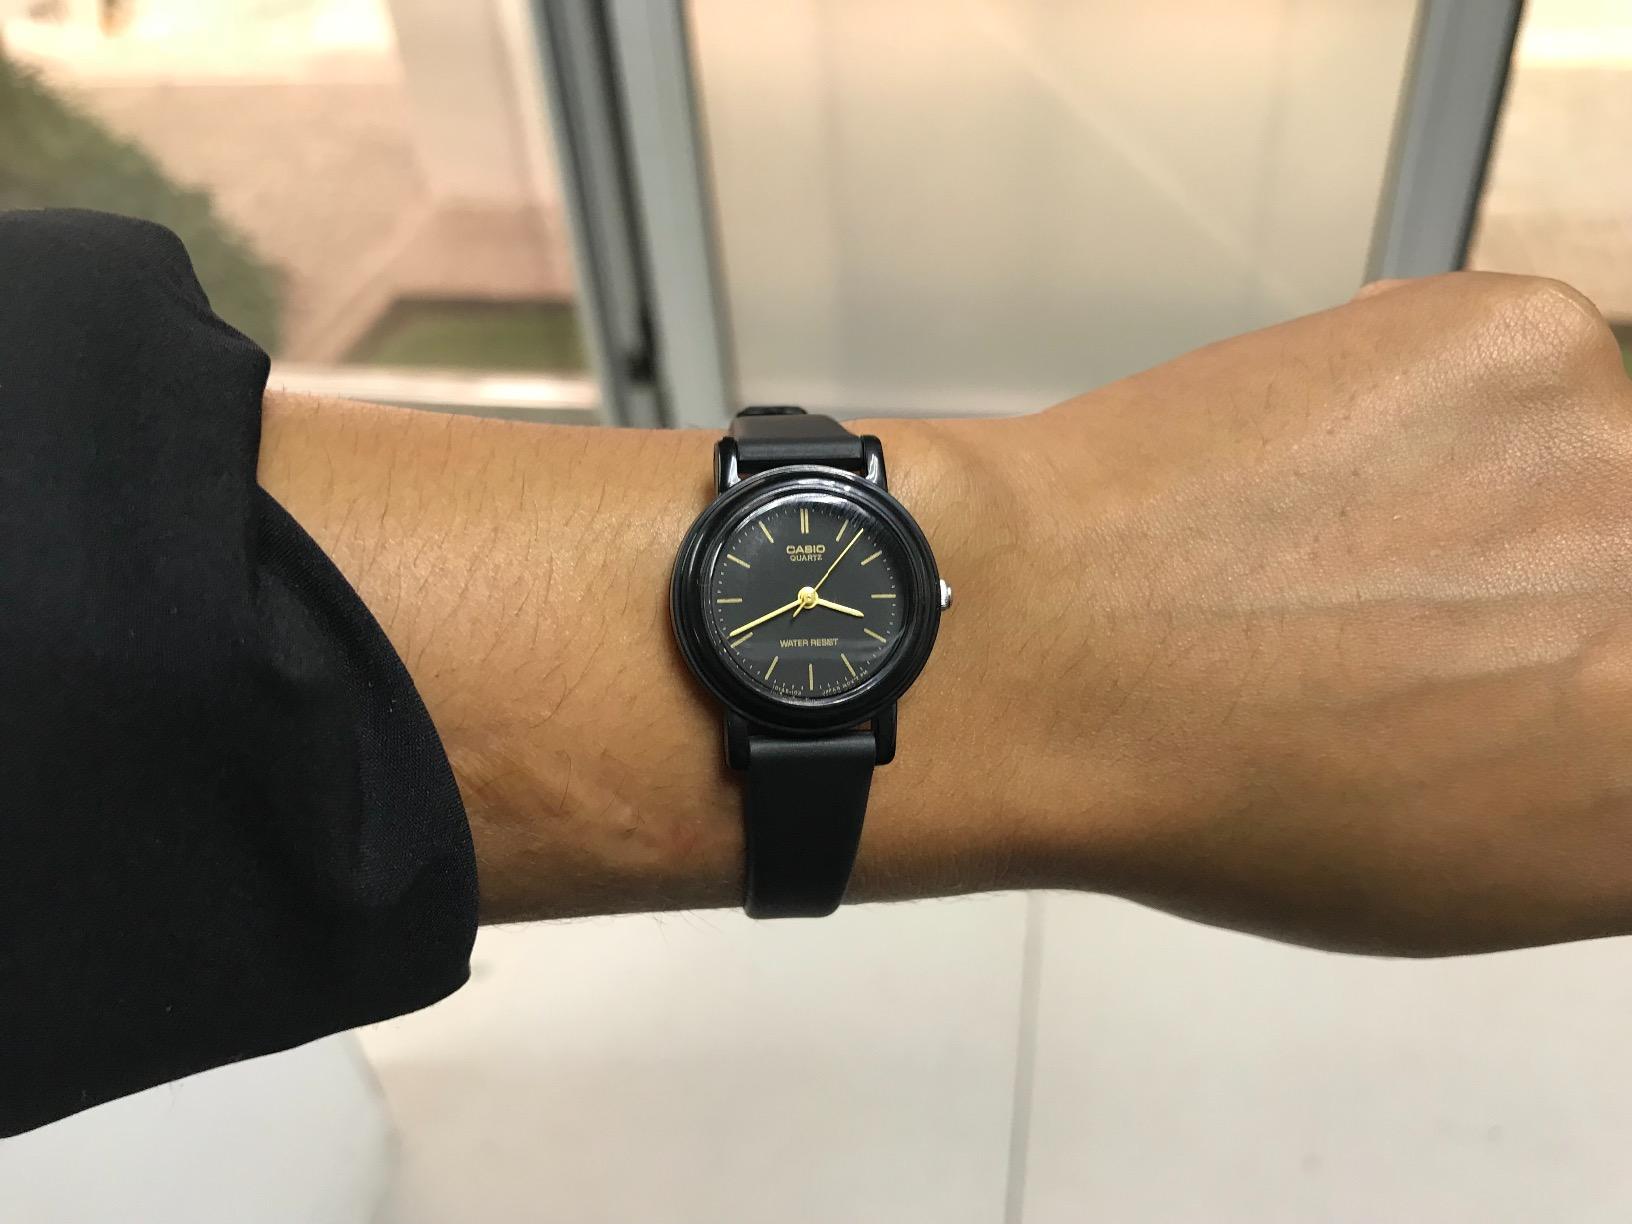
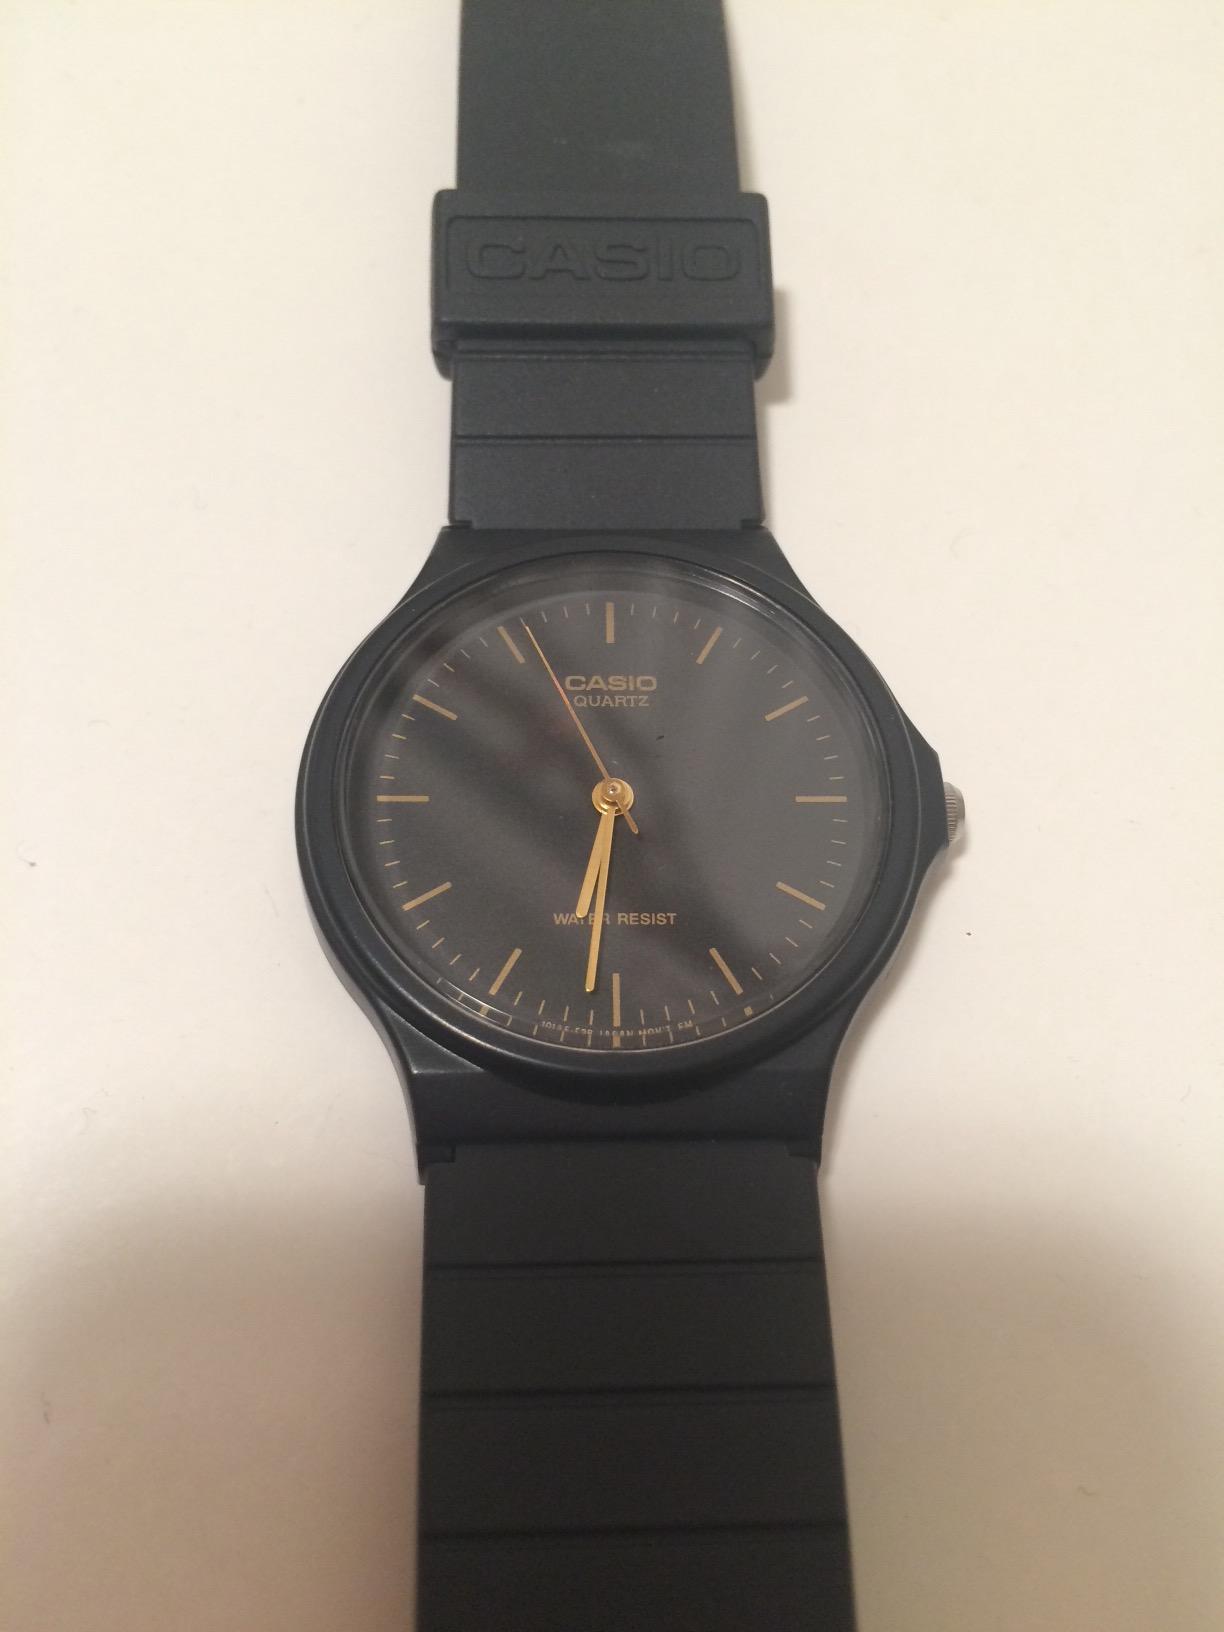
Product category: accessories_watch
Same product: no